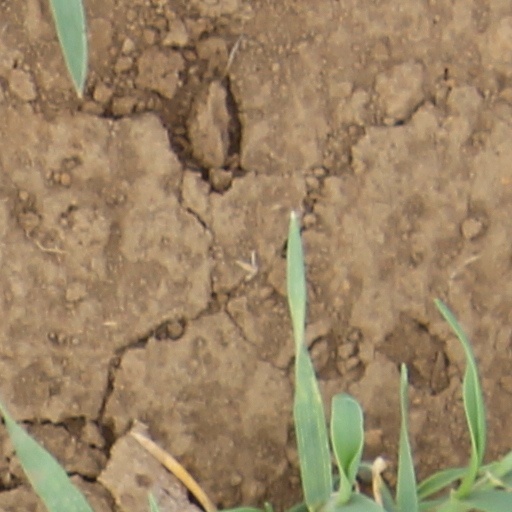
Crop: wheat